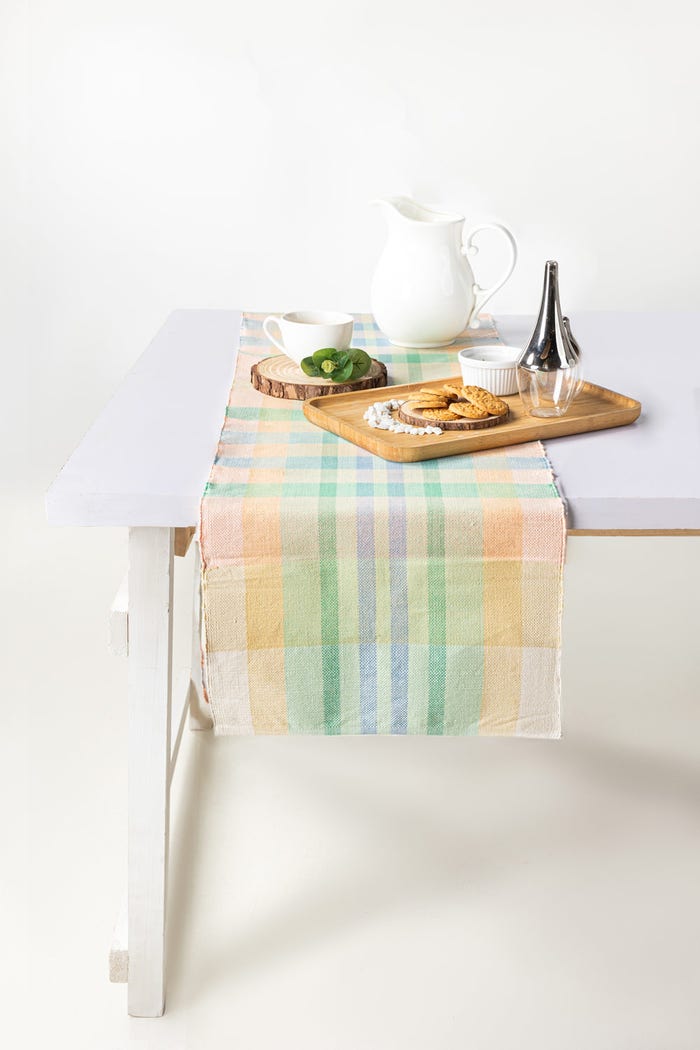
white multi check table runner